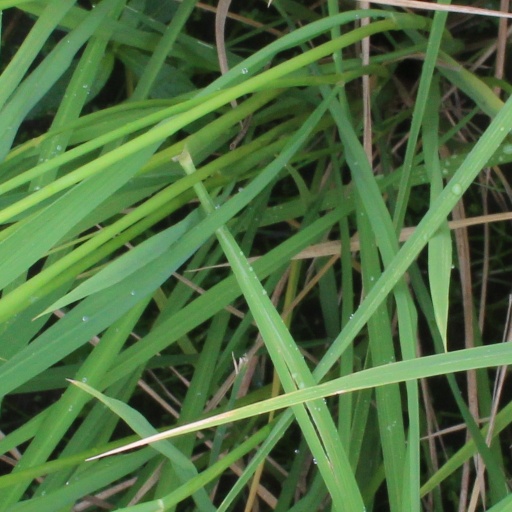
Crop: rice